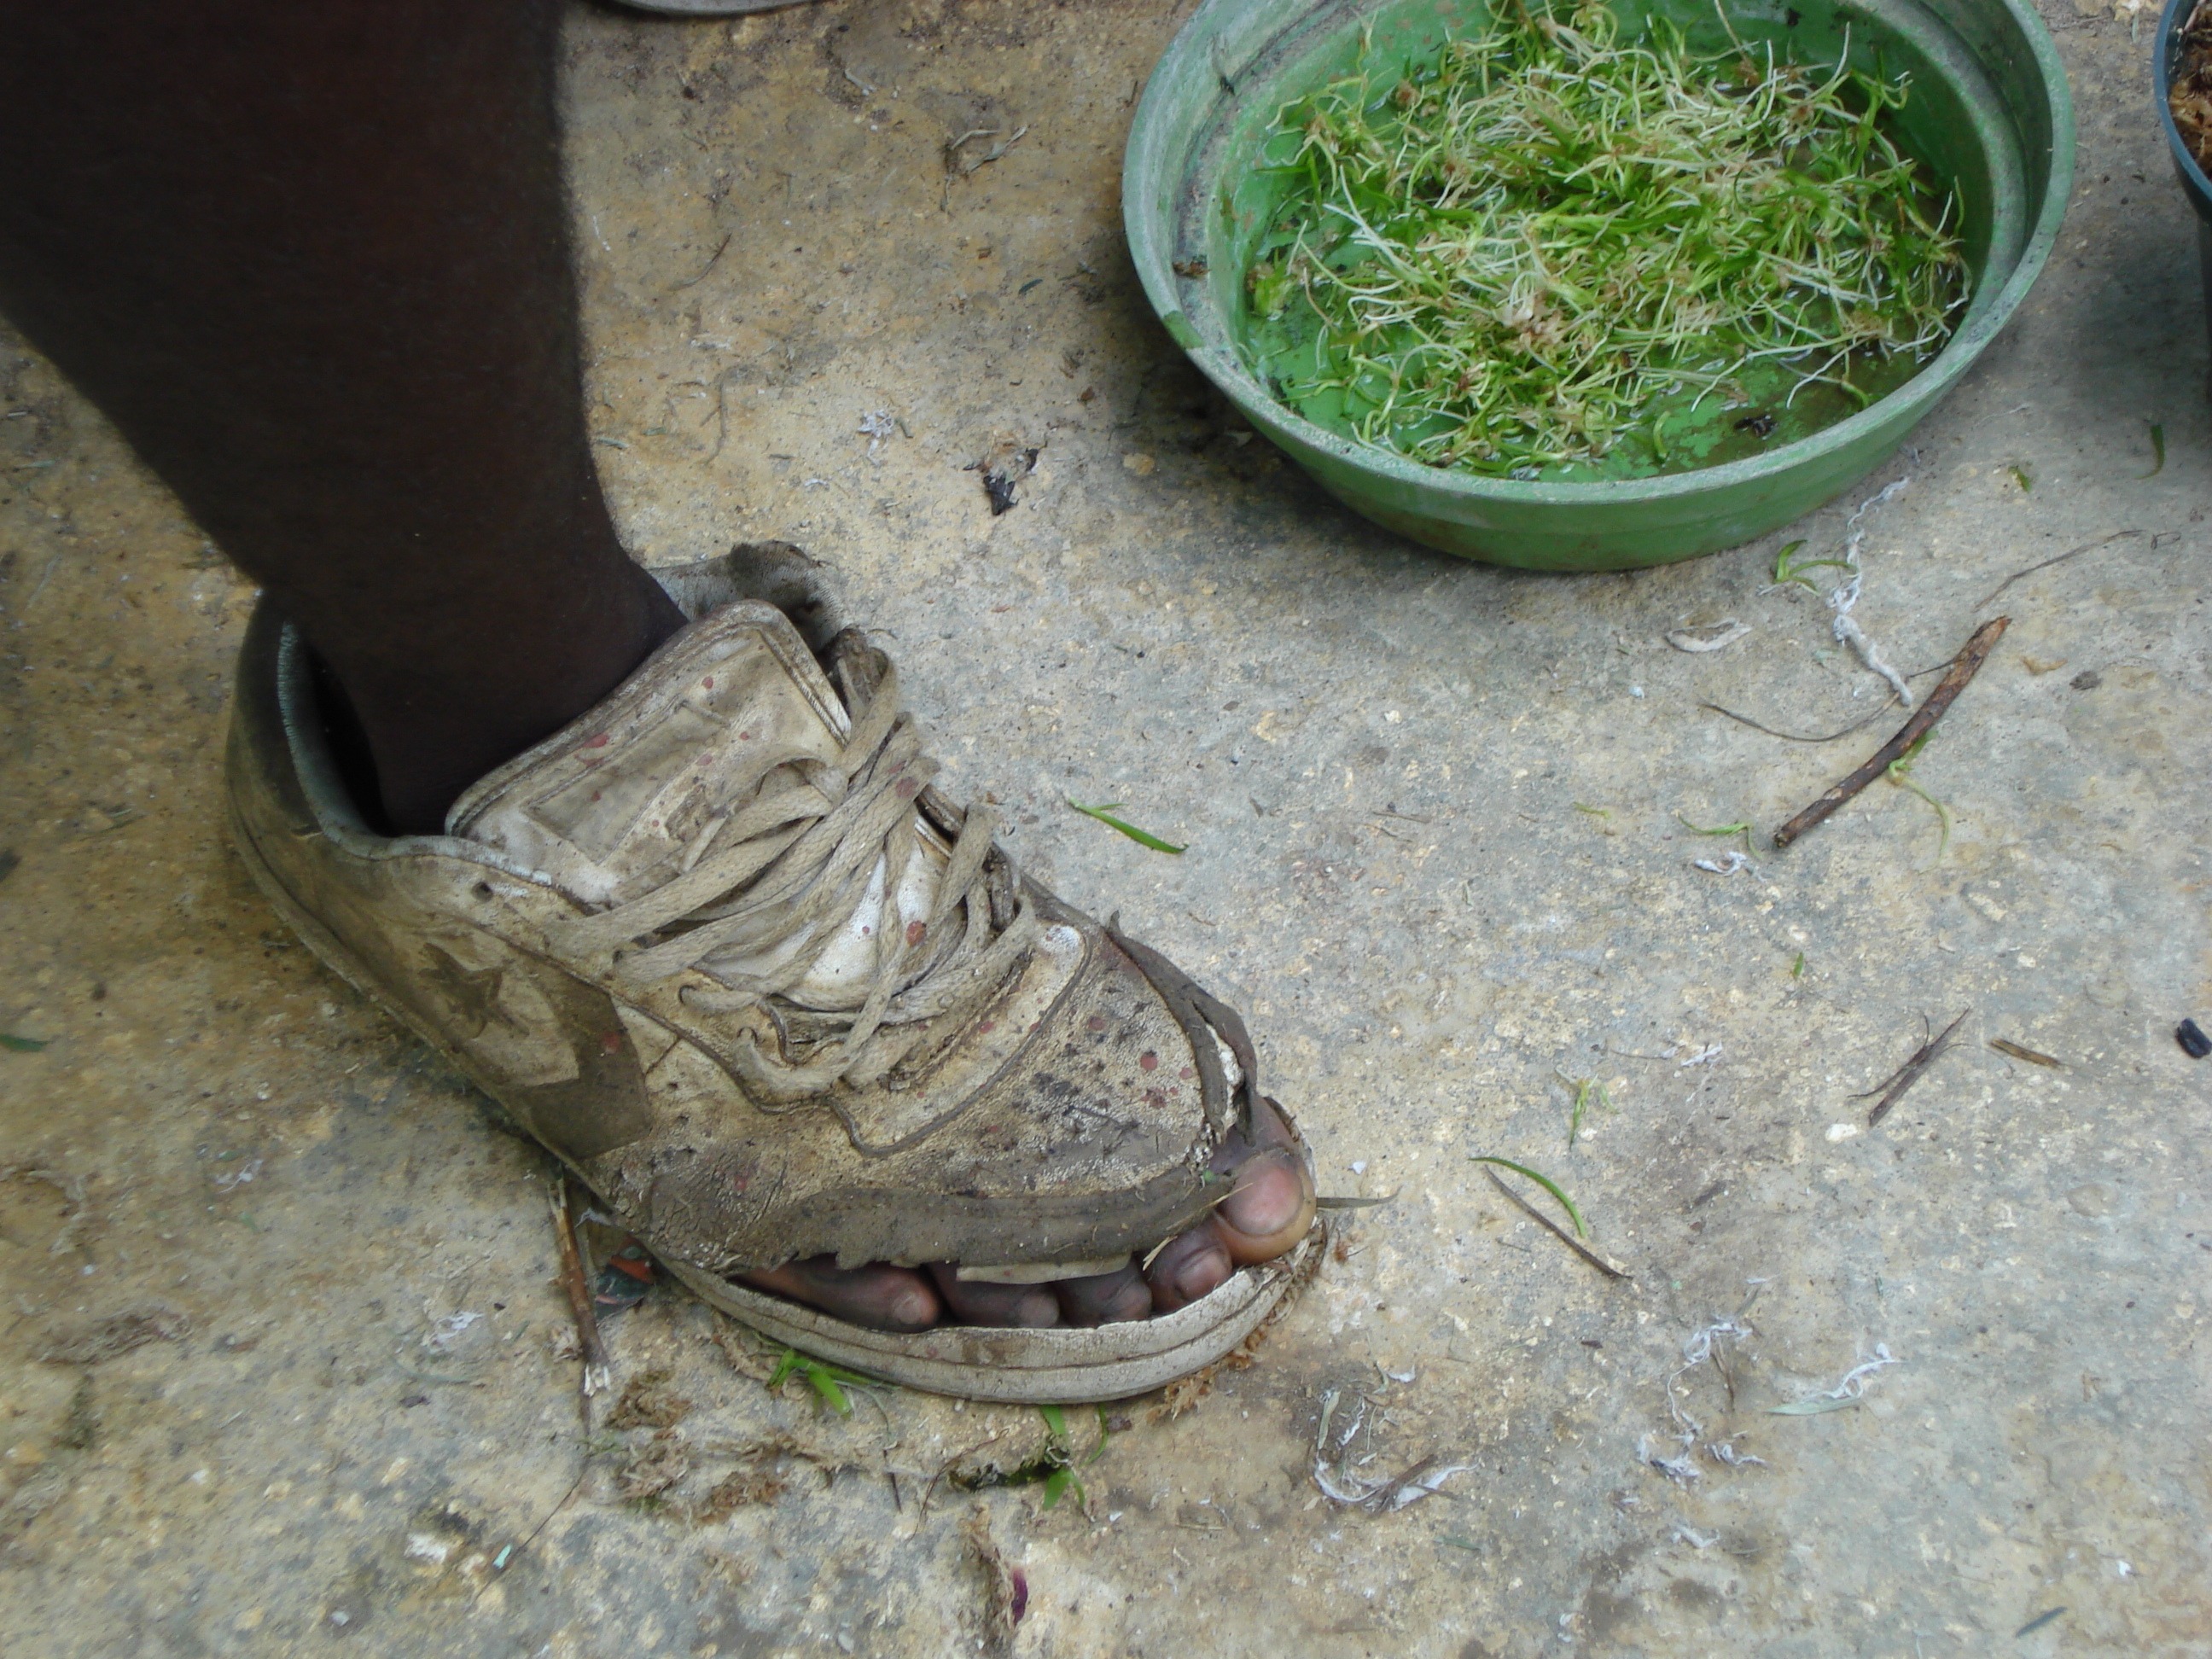
human, arm, footwear, poverty, south america, means tested